Manfred IV of Saluzzo

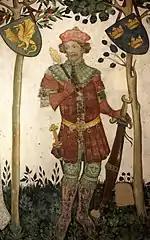
Manfred IV of Saluzzo

Manfred IV (died 1330) was the fifth marquess of Saluzzo from 1296, the son of Thomas I and Luisa of Ceva.